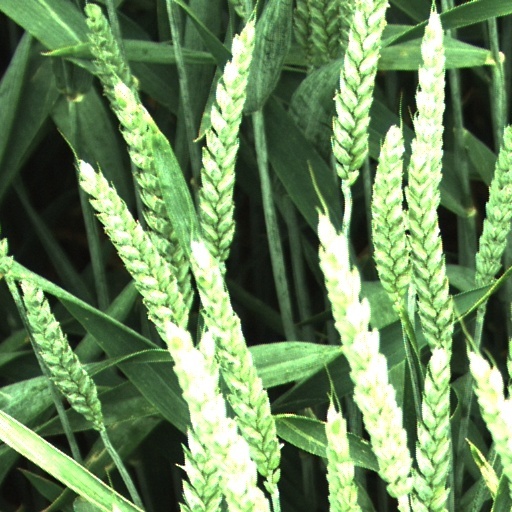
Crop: wheat